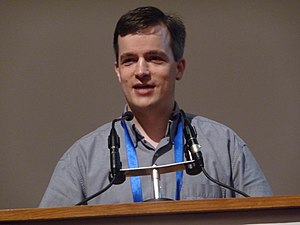
Michael Snow
Michael Snow ved afslutningsceremonien ved Wikimania i Alexandria, Egypten 19. juli 2008.
Michael Snow er en advokat fra Seattle og indtil 2010 formand for Wikimedias bestyrelse. Han blev valgt til denne post 17. juli 2008, efter at være indvalgt i bestyrelsen i februar.